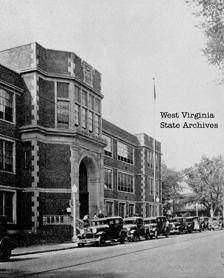
Building: Charleston High School (West Virginia)
Country: United States of America
Year built: 1926
For other high schools of the same name, see Charleston High School . Public school in the United States Charleston High School Charleston High School, Washington Street entrance. From yearbook Charlestonian, 1933, West Virginia State Archives Location 1201 Washington Street East Charleston , West Virginia 25301 United States Information Former names Kanawha County High School Type Public Established 1904 Closed 1989 School district Kanawha County School District Grades 10-12 Color(s) Old Gold and Blue Mascot Mountain Lion Charleston High School is a former high school that was located on the east end of Charleston, West Virginia . The school was consolidated with Stonewall Jackson High School on the west side of Charleston in 1989 to form Capital High School . Located on multiple parts throughout Charleston during its existence, the final site was on a parcel bordered by Washington Street East, Brooks Street and Lee Street, adjacent from CAMC General Hospital . History 1818–1915 There were three Mercer Schools. Mercer Academy was built in 1818 on Quarrier and Hale Streets. The second Mercer School, constructed in 1888, was on the site of where the last Charleston High building was built. This building was used as a high school from 1888 to 1890, and then as a grade school from 1890 to 1903.  The date of demolition is unknown.  The Third Mercer school was built on Quarrier Street in 1903. From 1876 to 1890, Union School was the first location which housed Kanawha County High School. With one principal, two teachers, and about 25 students, the first graduating class consisted of two women. Union School again temporarily housed Kanawha County High School in 1903. Kanawha County High School became Charleston High School a year later. Charleston High School was moved from its first location at Union School to the third Mercer School. This was the first building constructed for the purpose of housing Charleston High School, on Quarrier Street, in 1904. In 1890, the high school was moved to the Mercer School building on Washington Street East and this building then housed Central Junior High School,  Mercer Grade School, and the Board of Education. In 1970 it became a parking lot. 1916–1989 Lee Street's entry to Charleston High School, preserved on the grounds of Capital High School The building for Charleston High School was opened in 1904 and was located on Quarrier Street just off Broad Street. This later became Mercer Elementary. The second Charleston High building was on the corner of Quarrier Street and Morris Street in downtown Charleston. It later became Thomas Jefferson Junior High School when the new building for Charleston High School was built on its final locale. The new building was on the site of the old Mercer School. The new building was built in 1926, due to over-crowding in previous buildings. It was called "the big school." However, it also became over-crowded during the late 1930s, so Stonewall Jackson High School was built in 1940 to accommodate the students on the west side of Charleston. As baby boom years continued, the need arose for another high school. In 1965, George Washington High School was built to accommodate the students in South Hills and Loudendale. During the 80s, the student populations at CHS and SJHS dropped. In 1989, Capital High School opened, combining the students of these two former rival schools, ending a 49-year rivalry. Charleston High School was torn down in mid-1989 to make way for an outpatient surgery center for Charleston Area Medical Center . Stonewall Jackson High School was converted to a junior high school, which later became a middle school as it remains today. Memorial The present site of former Charleston High School During the demolition of the school building, the entry door arches that were located on the Lee Street side were preserved and moved to the campus of the new Capital High School. The last city-wide graduating class, before Stonewall Jackson High opened to ease crowding, erected the memorial. Awards During Charleston High's time, the school participated in the Gazette-Mail Kanawha County Majorette and Band Festival (then known as the Daily Mail). The school won the festival grand championship once in 1979 and has had seven majorettes named Miss Kanawha Majorette. 1981-Kelly Ellis 1979-Michelle Noe 1972-Bobbie Coleman 1970-Kay Bennet 1969-Kathy Wingo 1955-Judy Thrall 1948-Phyllis Walker References